Michigan Quarter Horse Association Hall of Fame

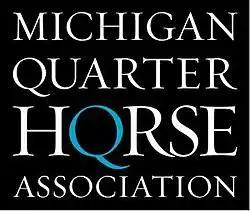

The Michigan Quarter Horse Association Hall of Fame was founded in the late 1980s to honor individuals and horses from the US state of Michigan. The intent of this hall of fame is to recognize those who have made significant contributions to the Association and have impacted the Quarter Horse breed.